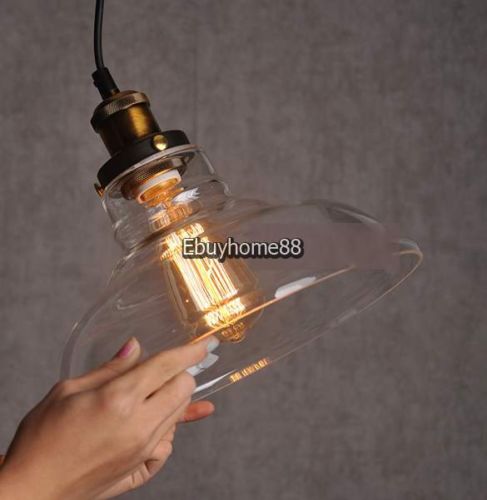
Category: lamp